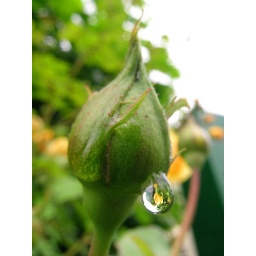
Rose in the droplet on a rose bud.Not that sharp unfortunately. Plz look harder, it's the tiny little yellow bit